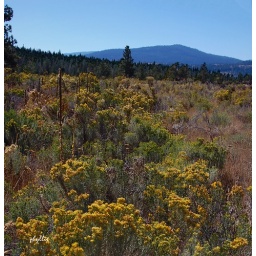
Goldenrod -- a common and colorful flower in National Parks